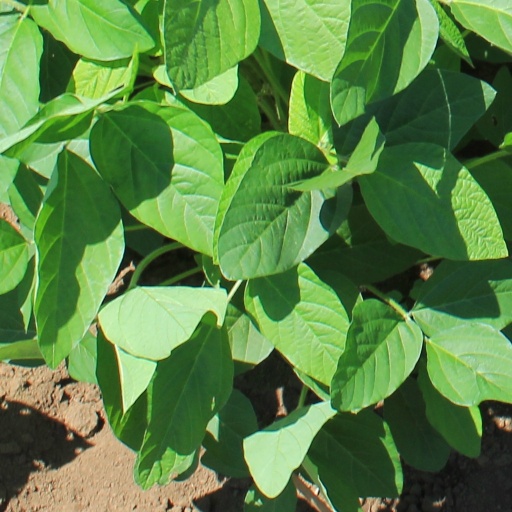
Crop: soybean